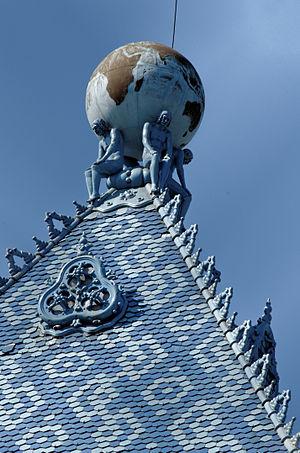
Institut d'État hongrois de géologie (Földtani Intézet MÁFI), Stefánia út 14, Budapest. Architecture d'Ödön Lechner (1899) avec couverture en tuiles vernissées et ornements en céramique bleue de Zsolnay. Au sommet de l'édifice, quatre silhouettes humaines ploient sous le poids du monde
La manufacture de porcelaine Zsolnay est une société hongroise de l'industrie de la porcelaine fondée en 1853 par Vilmos Zsolnay à Pécs.
Cet article recense les sites inscrits au patrimoine mondial en Hongrie.
L'Institut hongrois de géologie et de géophysique, avant le 1ᵉʳ avril 2012, Institut d'État hongrois de géologie, est l'un des plus anciens instituts scientifiques de Hongrie.